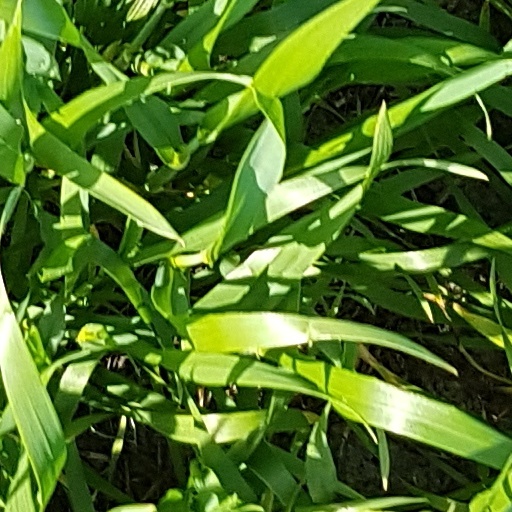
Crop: wheat